Bert Sincock

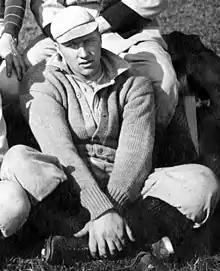
Sincock cropped from 1908 Michigan baseball team portrait

Herbert Sylvester Sincock (September 8, 1887 – August 1, 1946) was a left-handed pitcher in Major League Baseball. In 1908, he played both college baseball at the University of Michigan and professional baseball for the Cincinnati Reds.